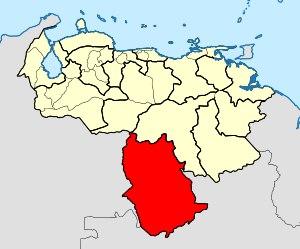
Le vicariat apostolique de Puerto Ayacucho est un vicariat apostolique de l'Église catholique au Venezuela directement soumis au Saint-Siège.